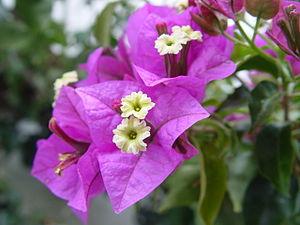
Nyctaginaceae
Almindelig Trillingranke (Bougainvillea glabra)
Almindelig Trillingranke (Bougainvillea glabra)
"Nyctaginaceae er en familie med ca. 33 slægter og 290 arter, der er udbredt i tropiske og subtropiske egne med nogle få arter, der klarer sig under tempererede vilkår. Familiens arter har en speciel frugttype, som kaldes en ""anthocarp"", og mange slægter har meget store pollenkorn.